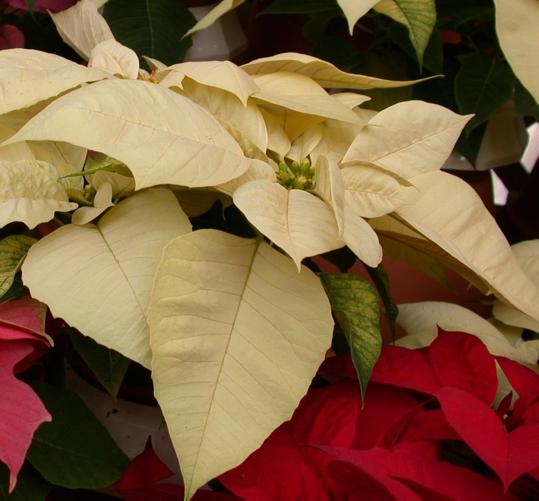
Label: poinsettia